Shailene Woodley

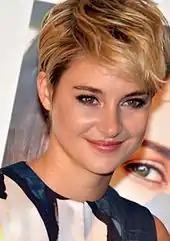
Woodley in October 2014 at the French premiere of "White Bird in a Blizzard" in Paris

In 2015, Woodley reprised her role as Tris in "," the second installment in "The Divergent Series." Her performance once again received critical acclaim, with Daniel M. Kimmel of "New England Movies Weekly" writing, "Woodley does solid work here as she's done elsewhere, and continues to be someone to watch." Despite a more negative critical reception than the previous film, "Insurgent" was commercially successful, making nearly $100 million in its worldwide debut and grossed $295.2 million worldwide. She also reprised her role again in the penultimate film of the series "" (2016). The film, however, was poorly reviewed by critics and a box-office bomb. Lionsgate had planned for the final film in the series, named "Ascendant," to be made for television, but Woodley announced that she would not be a part of it. In an interview with "MTV", Woodley clarified that she had every intention of doing the final "Divergent" installment but she wanted to see its rightful end, and to her, that meant finishing what she, the cast and crew set out to do from the beginning and that is making "Ascendant a" full-length feature film. She added, "I want to do justice to everybody who believes in the character of Tris as much as I believe in the character of Tris".